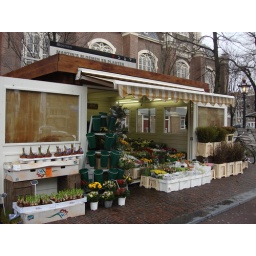
This was a small flower stall in at Westermarkt, in front of a church by Anne Frank's house.